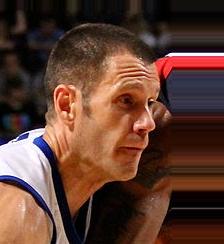
Age: 38